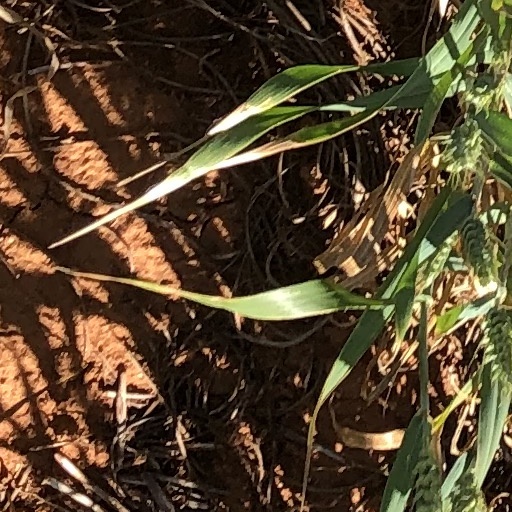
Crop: wheat